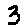
Label: 3